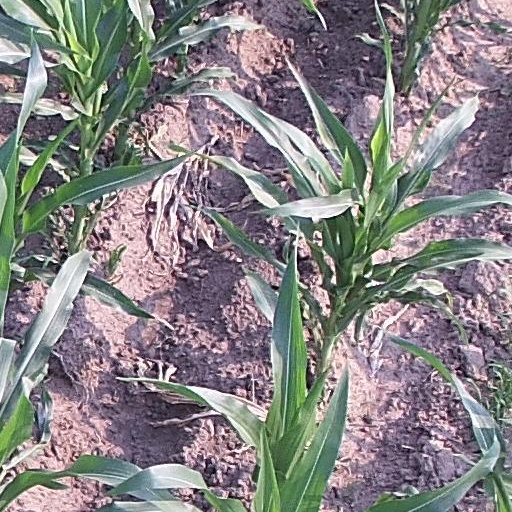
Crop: maize; corn